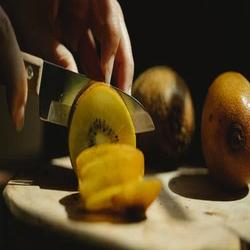
Label: Kiwi